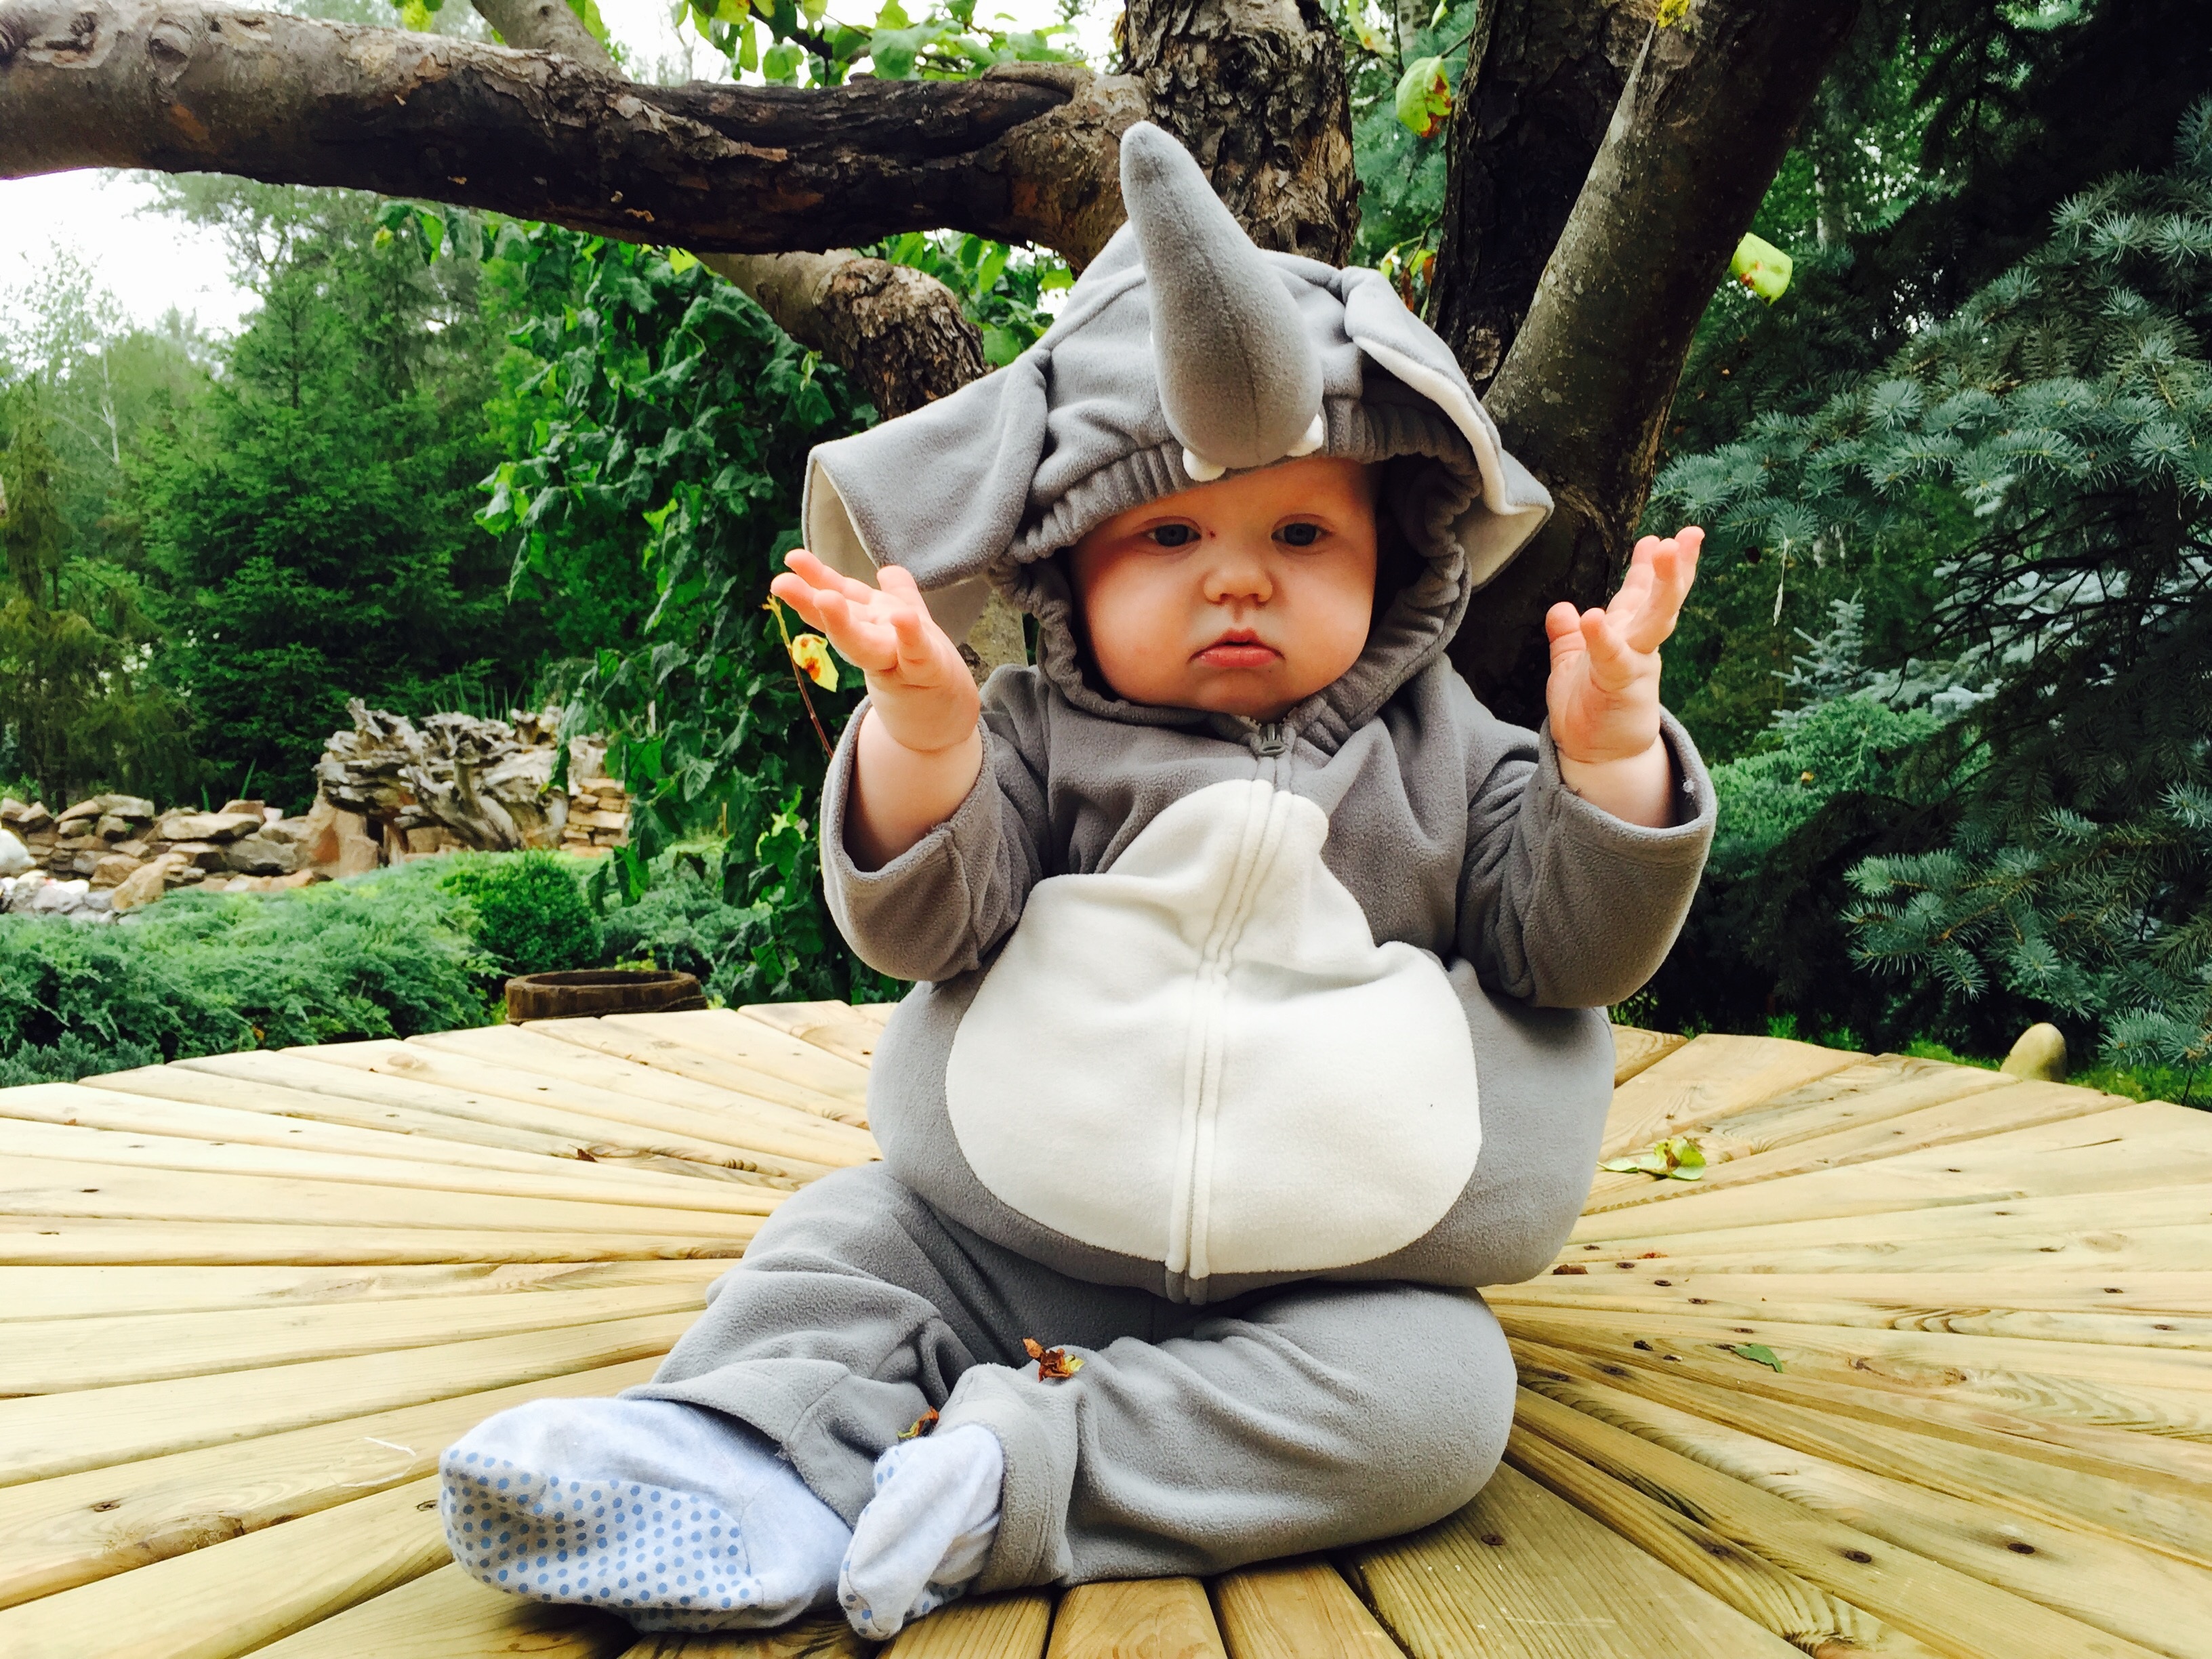
sun, boy, kid, cute, photo, summer, statue, sitting, child, baby, elephant, sunny, kids, toddler, beautiful, dacha, small child, sunny day, human positions